Origins of opera

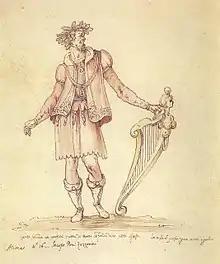
Jacopo Peri as Arion in "La pellegrina"

The solo madrigal, frottola, villanella and their kin featured prominently in the intermedio or intermezzo, theatrical spectacles with music that were funded in the last seventy years of the 16th century by the opulent and increasingly secular courts of Italy's city-states. Such spectacles, were usually staged to commemorate significant state events: weddings, military victories, and the like, and alternated in performance with the acts of plays. Like the later opera, an intermedi featured the aforementioned solo singing, but also madrigals performed in their typical multi-voice texture, and dancing accompanied by the present instrumentalists. They were lavishly staged, and led the scenography of the second half of the 16th century. The intermedi tended not to tell a story as such, although they occasionally did, but nearly always focused on some particular element of human emotion or experience, expressed through mythological allegory.